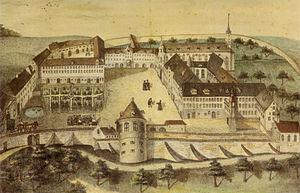
Une abbaye impériale désigne généralement une abbaye ou autre communauté religieuse du Saint-Empire romain germanique qui bénéficiait de l'immédiateté impériale, c'est-à-dire qu'ils relevaient directement de l'empereur et de ce fait n'étaient pas assujettis au pouvoir temporel d'un seigneur local. Comparables aux princes-évêques, les prélats étaient représentés au banc ecclesiastique de la Diète d'Empire.